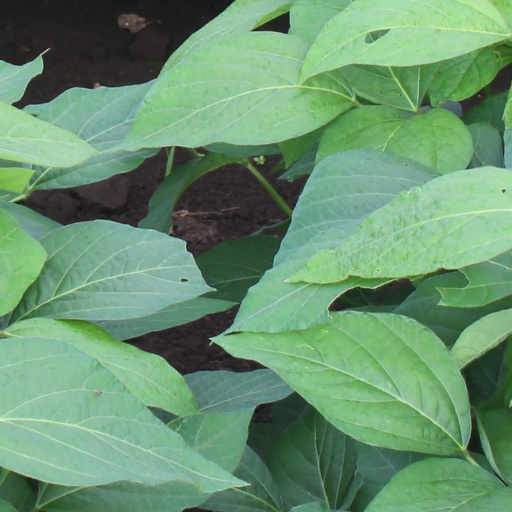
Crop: soybean